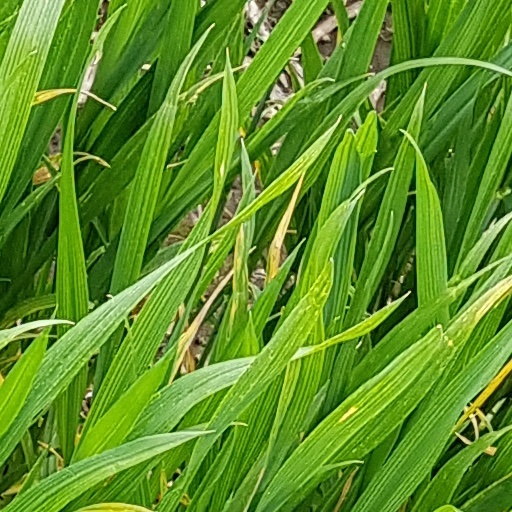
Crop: wheat